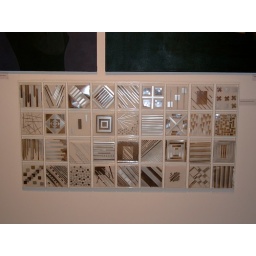
collage in plastic boxes on wood